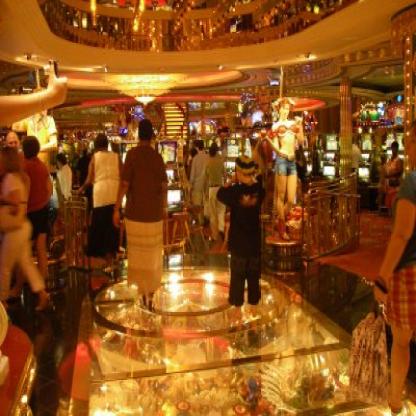
Scene: Indoor